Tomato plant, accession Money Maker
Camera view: horizontal (90 deg, fisheye); turntable rotation: 240 degrees
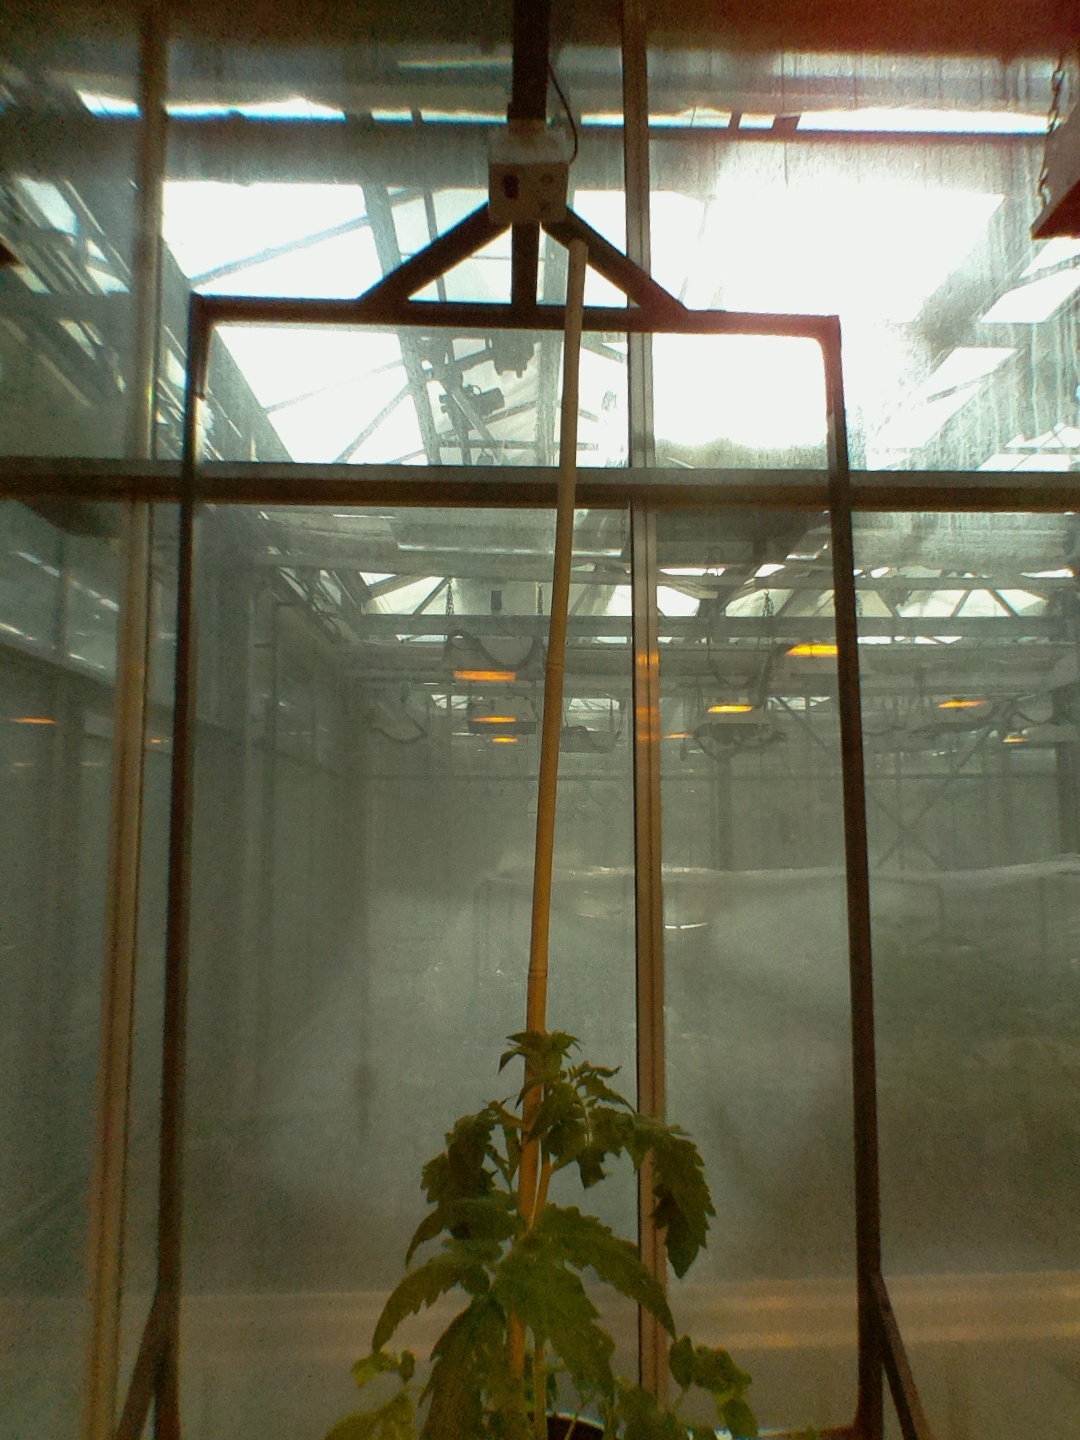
BBCH growth stage 14: 8 of true leaves visible